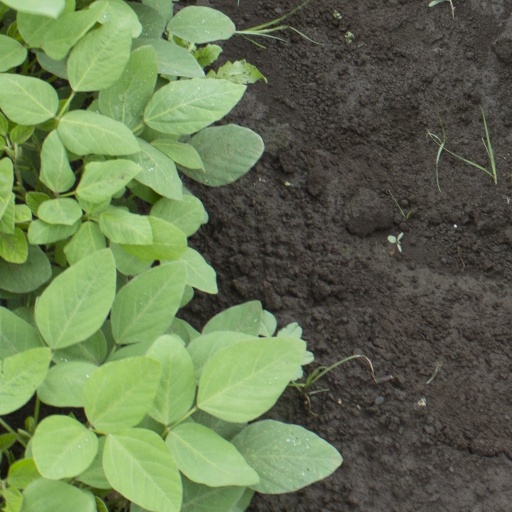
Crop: soybean